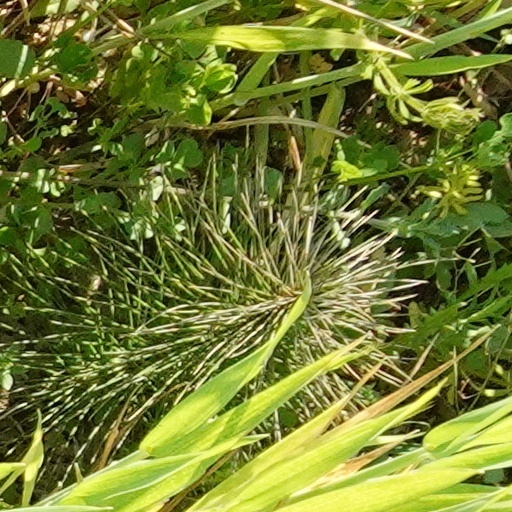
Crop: wheat